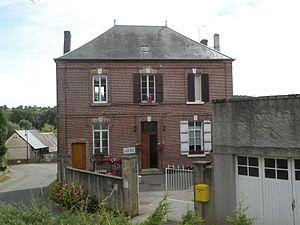
Bonnières (Oise)
Bonnières est une commune française située dans le département de l'Oise en région Hauts-de-France.